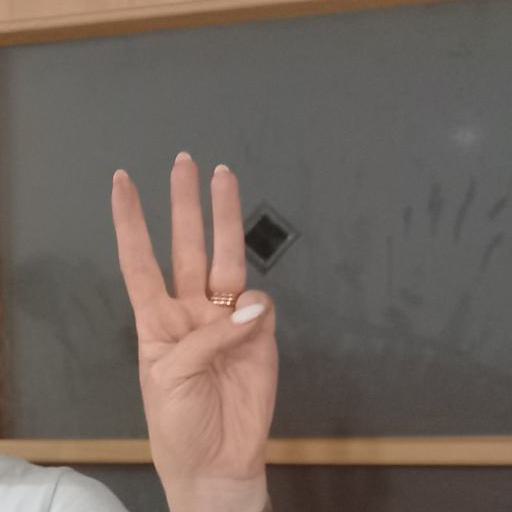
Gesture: three